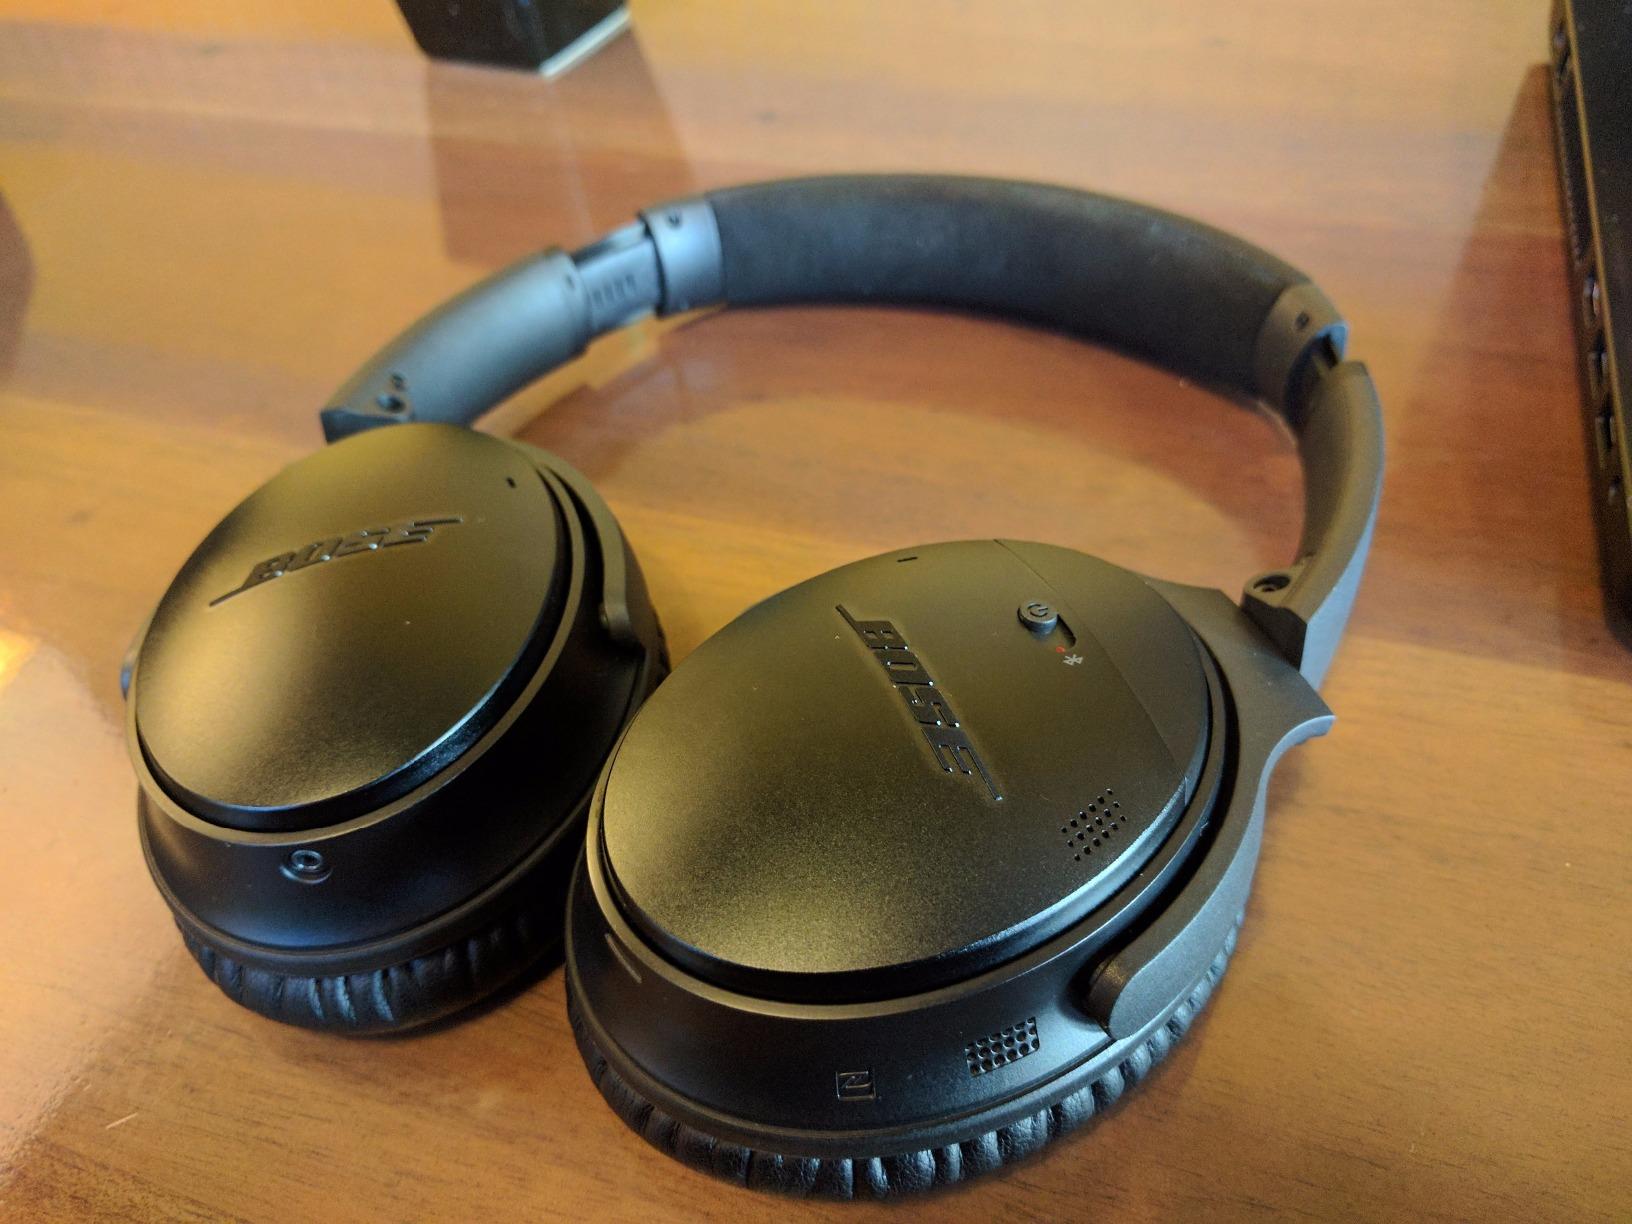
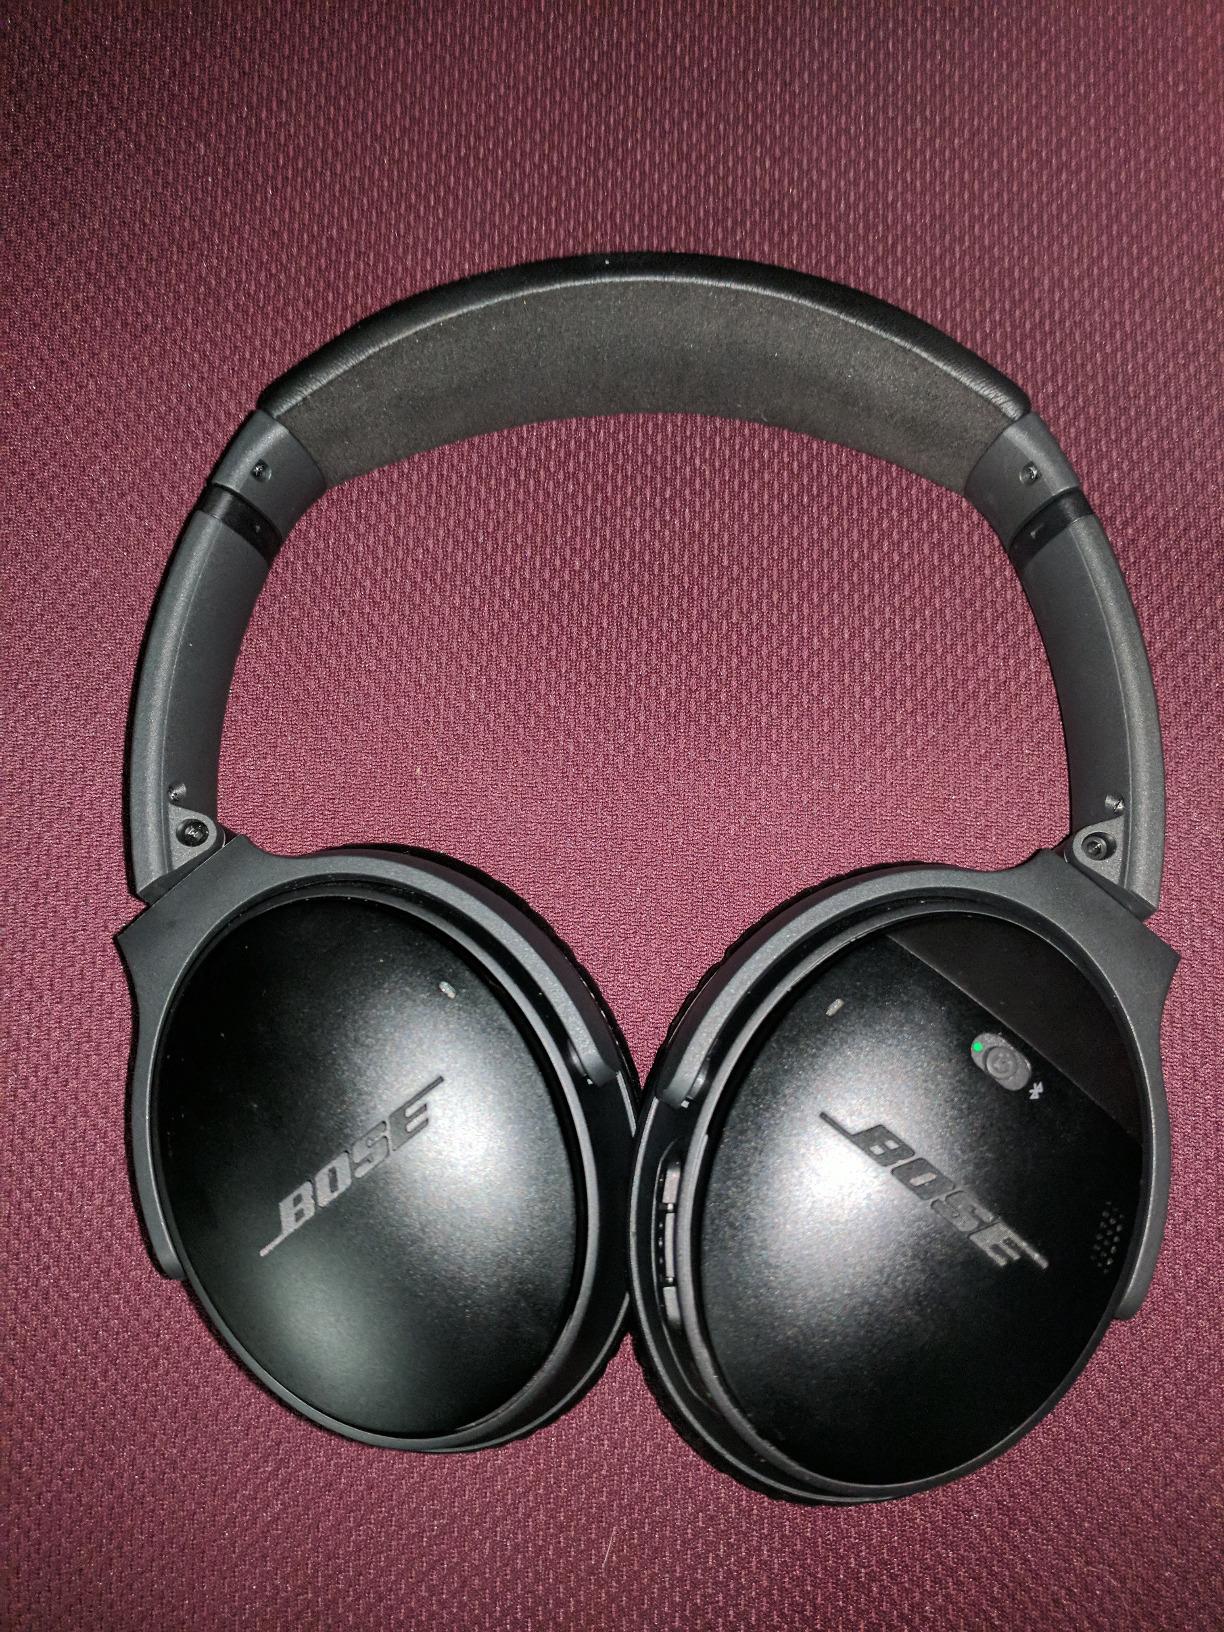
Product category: headphones
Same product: yes